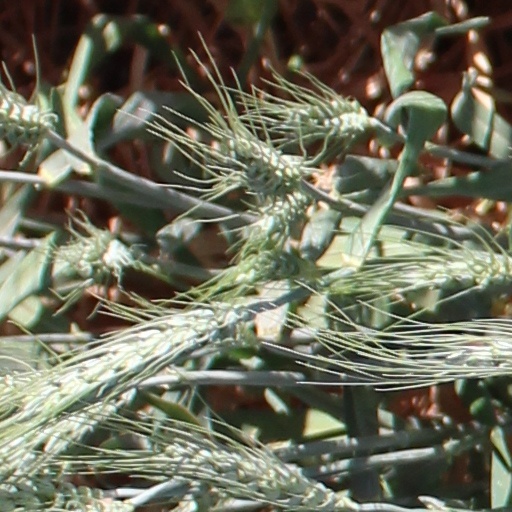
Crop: wheat